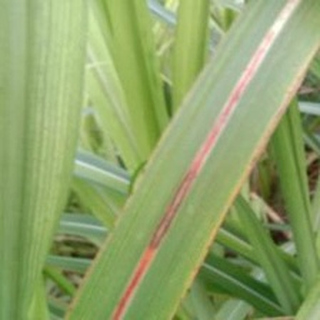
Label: sugarcane_red_rot